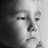
Emotion: sad